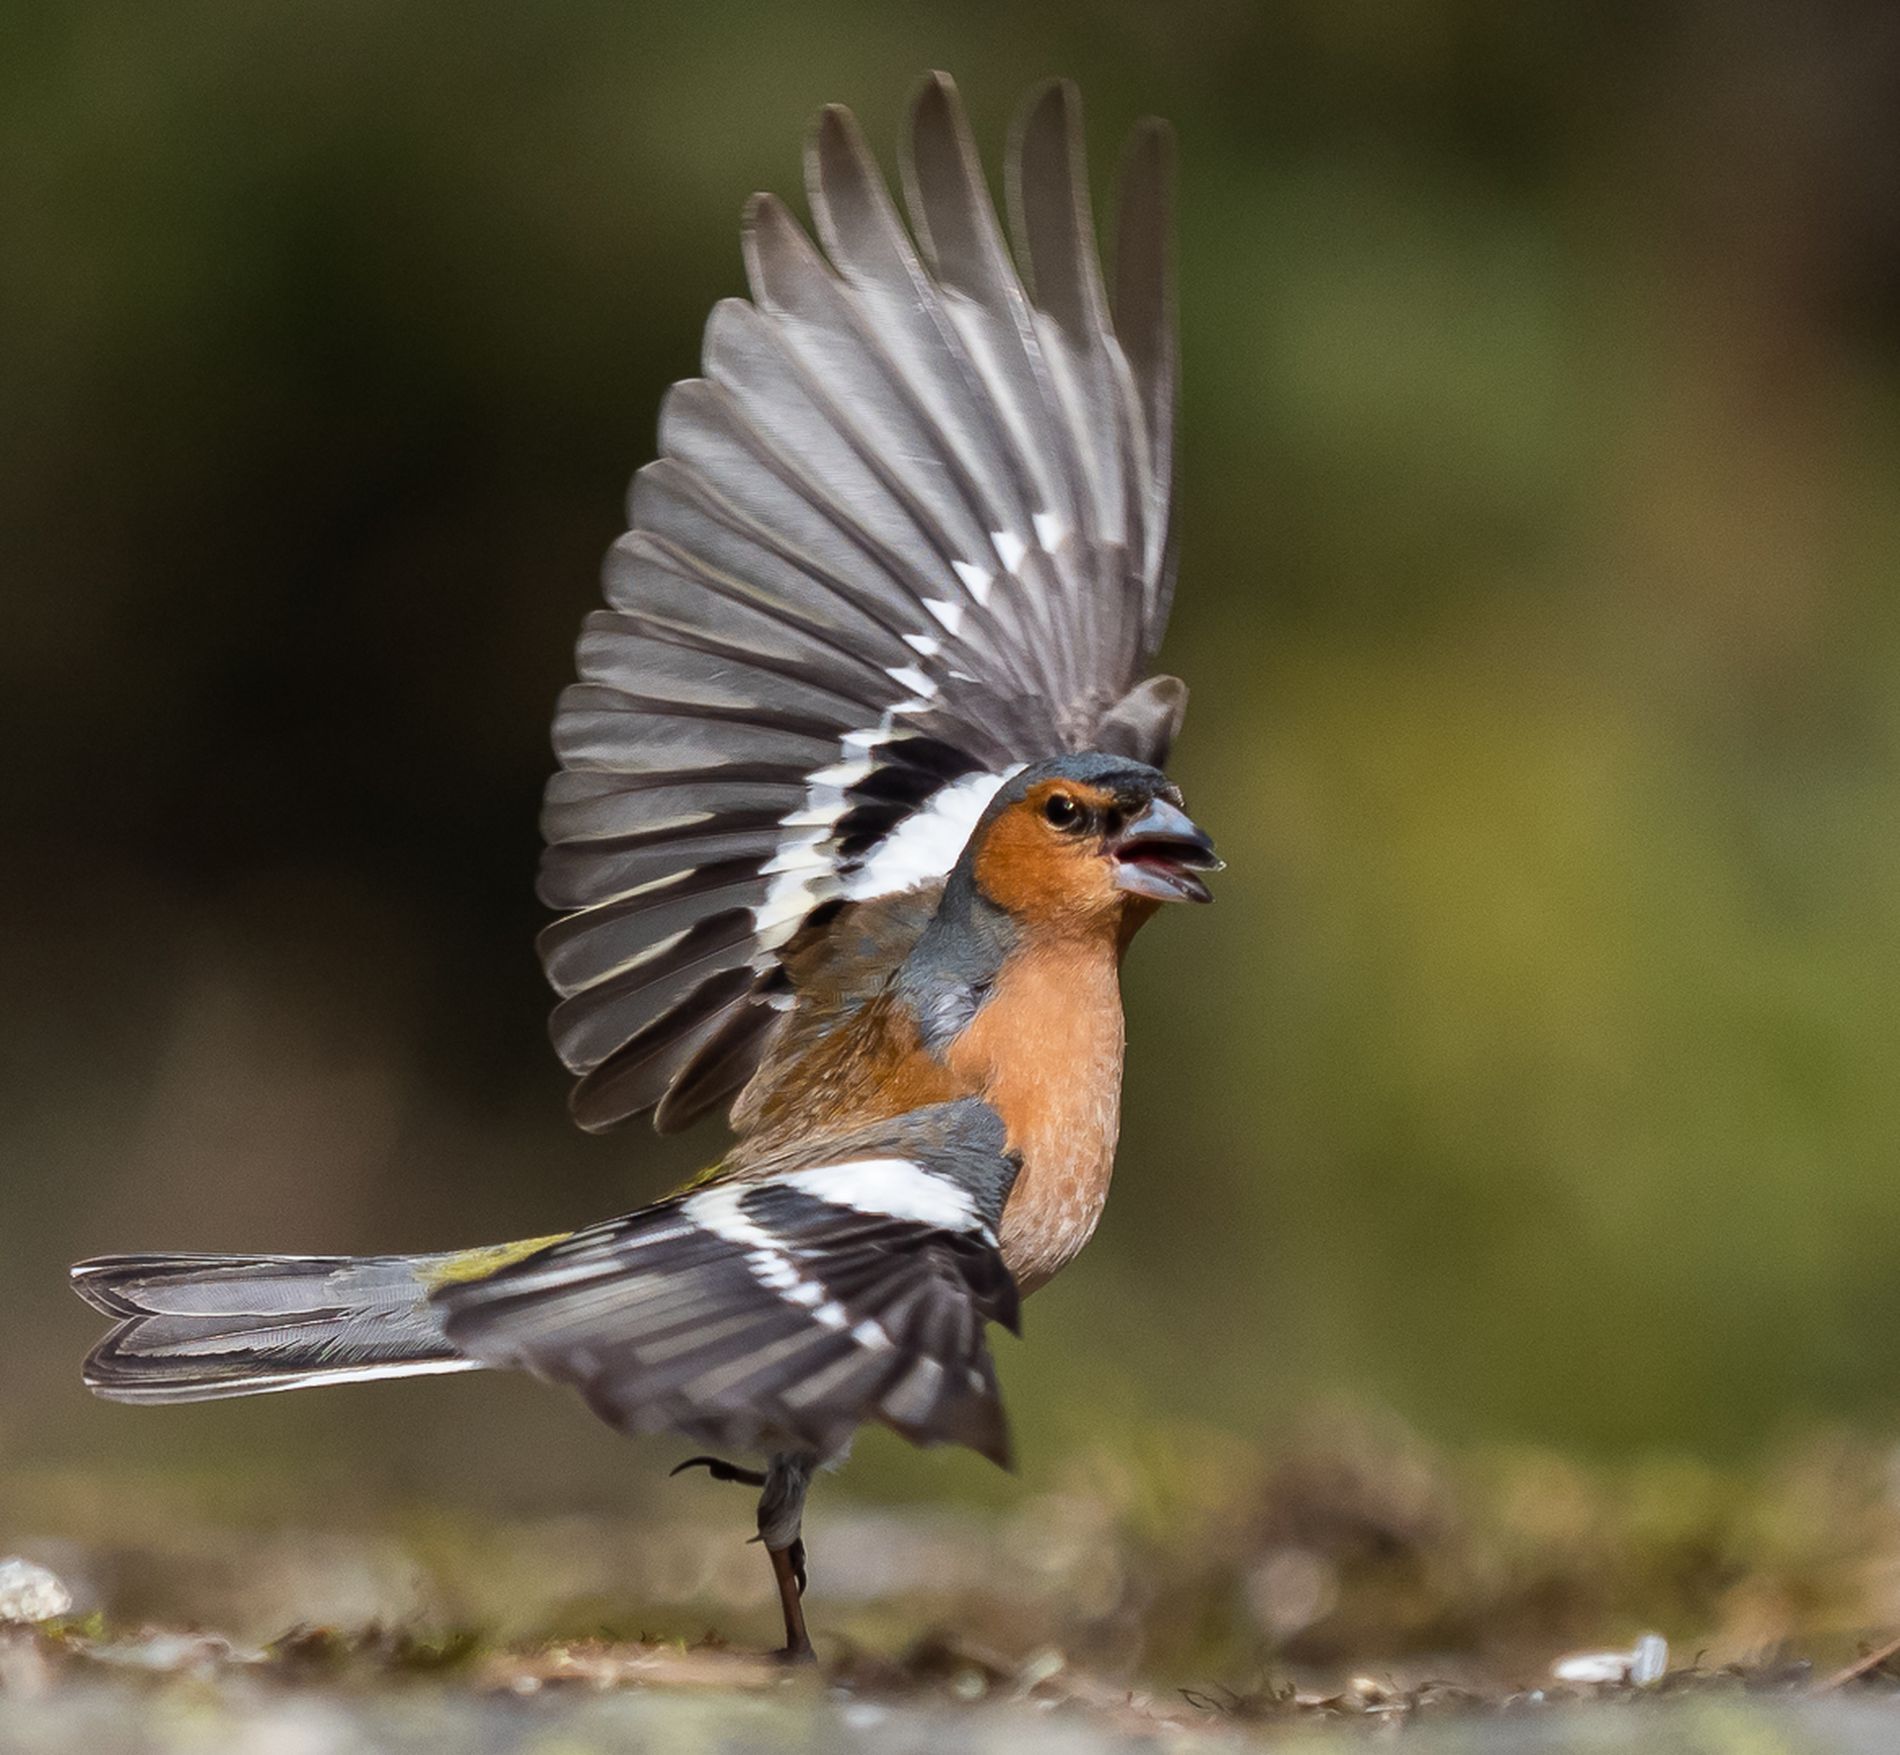
A small creature.
a vibrant bird is captured in motion, its wings is spreading upwards, the bird is standing on the ground in nature.
This wildlife photography was taken in natural daylight at eye level centering the bird as the focal point and blurring the nature background. The color palette consists of shades of gray, white, beige, and light brown creating a lively mood.
Labels: Animal, Bird, Finch, Jay, Beak, Robin, Sparrow, Flying, Bee Eater, Nature
Camera: OLYMPUS CORPORATION E-M1MarkIII
Lens: OLYMPUS M.40-150mm F2.8
Aperture: F2.8
Exposure: 1/5000 sec
ISO: 400
Focal length: 150.0 mm